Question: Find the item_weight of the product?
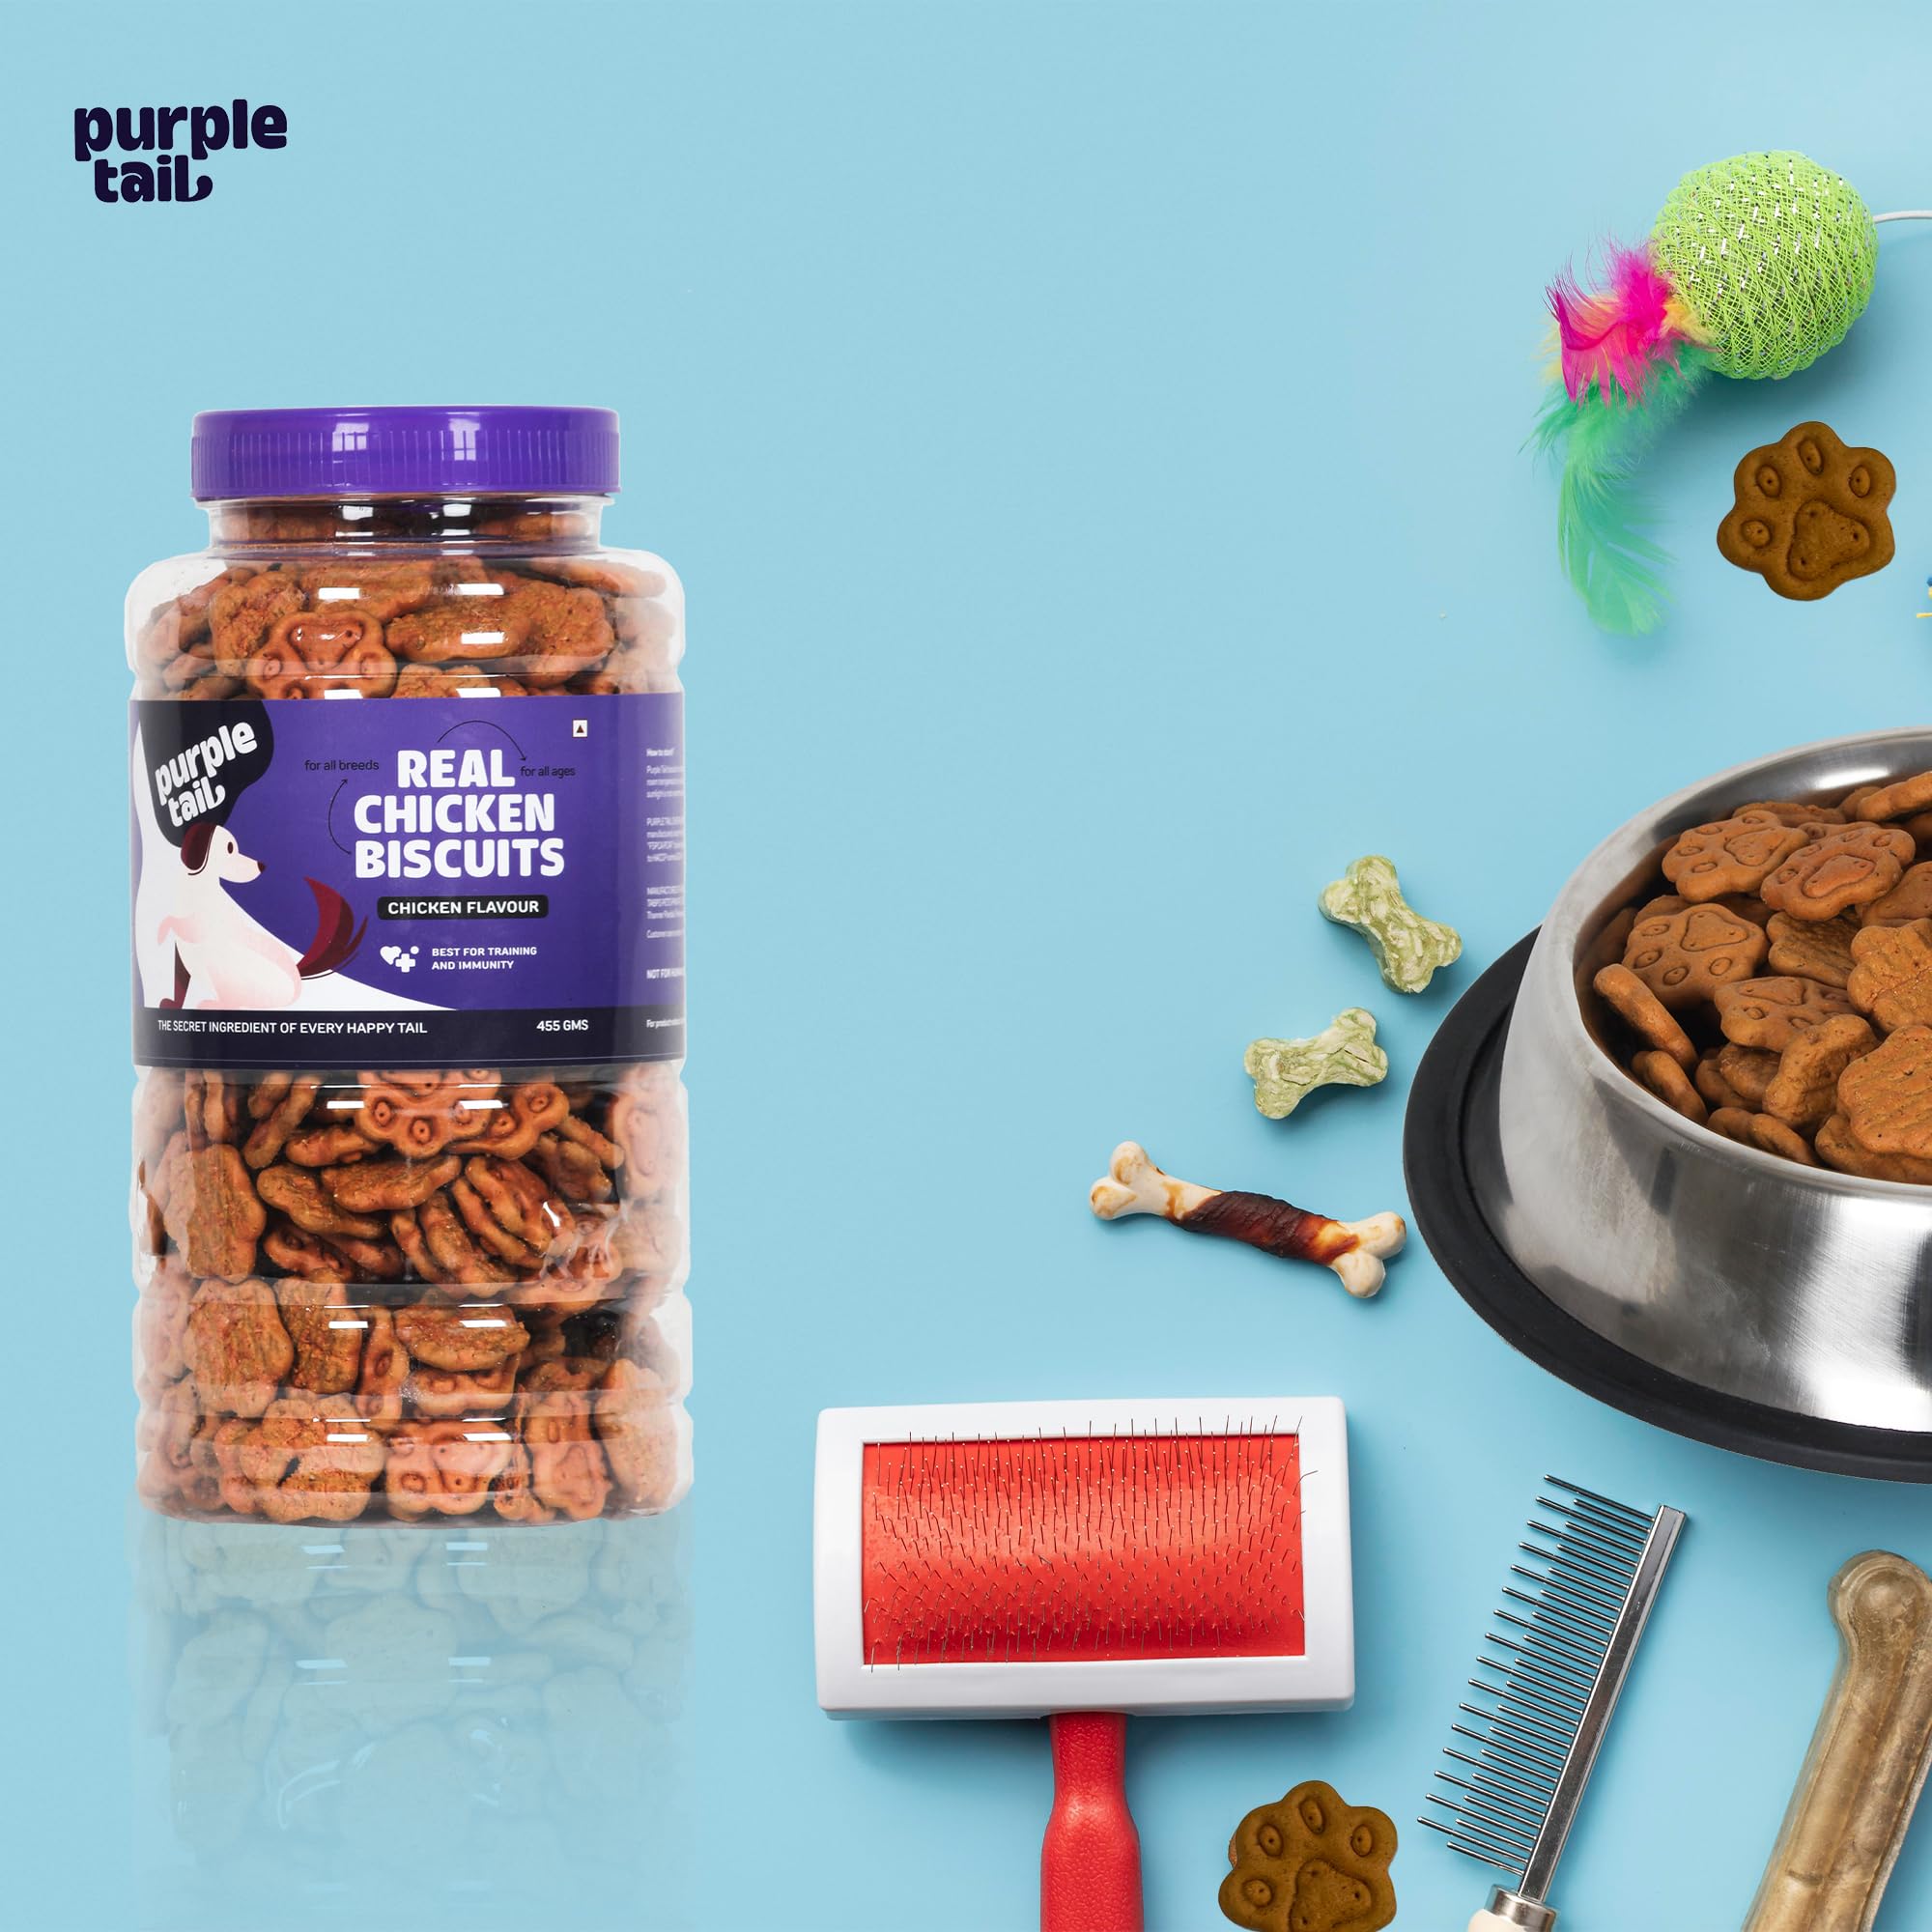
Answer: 455.0 gram